Camp Massad (Montreal)

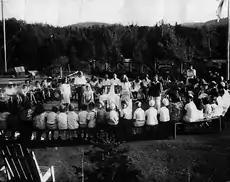
Open air Shabbat service at Massad in 1947

Camp Massad was founded in 1947 by the Keren Hatarbut Ha'Ivri under the leadership of Aron Horowitz and a small group of Canadian Hebraists. Horowitz had previously founded Camp T'chiyah in Calgary in 1944, the first Hebrew-speaking summer camp in Canada. Massad's first president, Isaac Gold, invested three thousand dollars as a deposit for a camp-site at Lac Quenouille in the Laurentians. With the assistance of Gold and other philanthropists, Massad grew from a small camp-site with no pier, no level ground for sports, few showers, a short supply of drinking water, and one hall for both dining and activities.